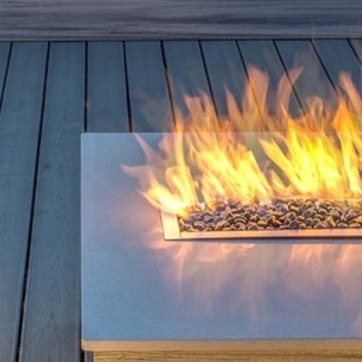
Material: other